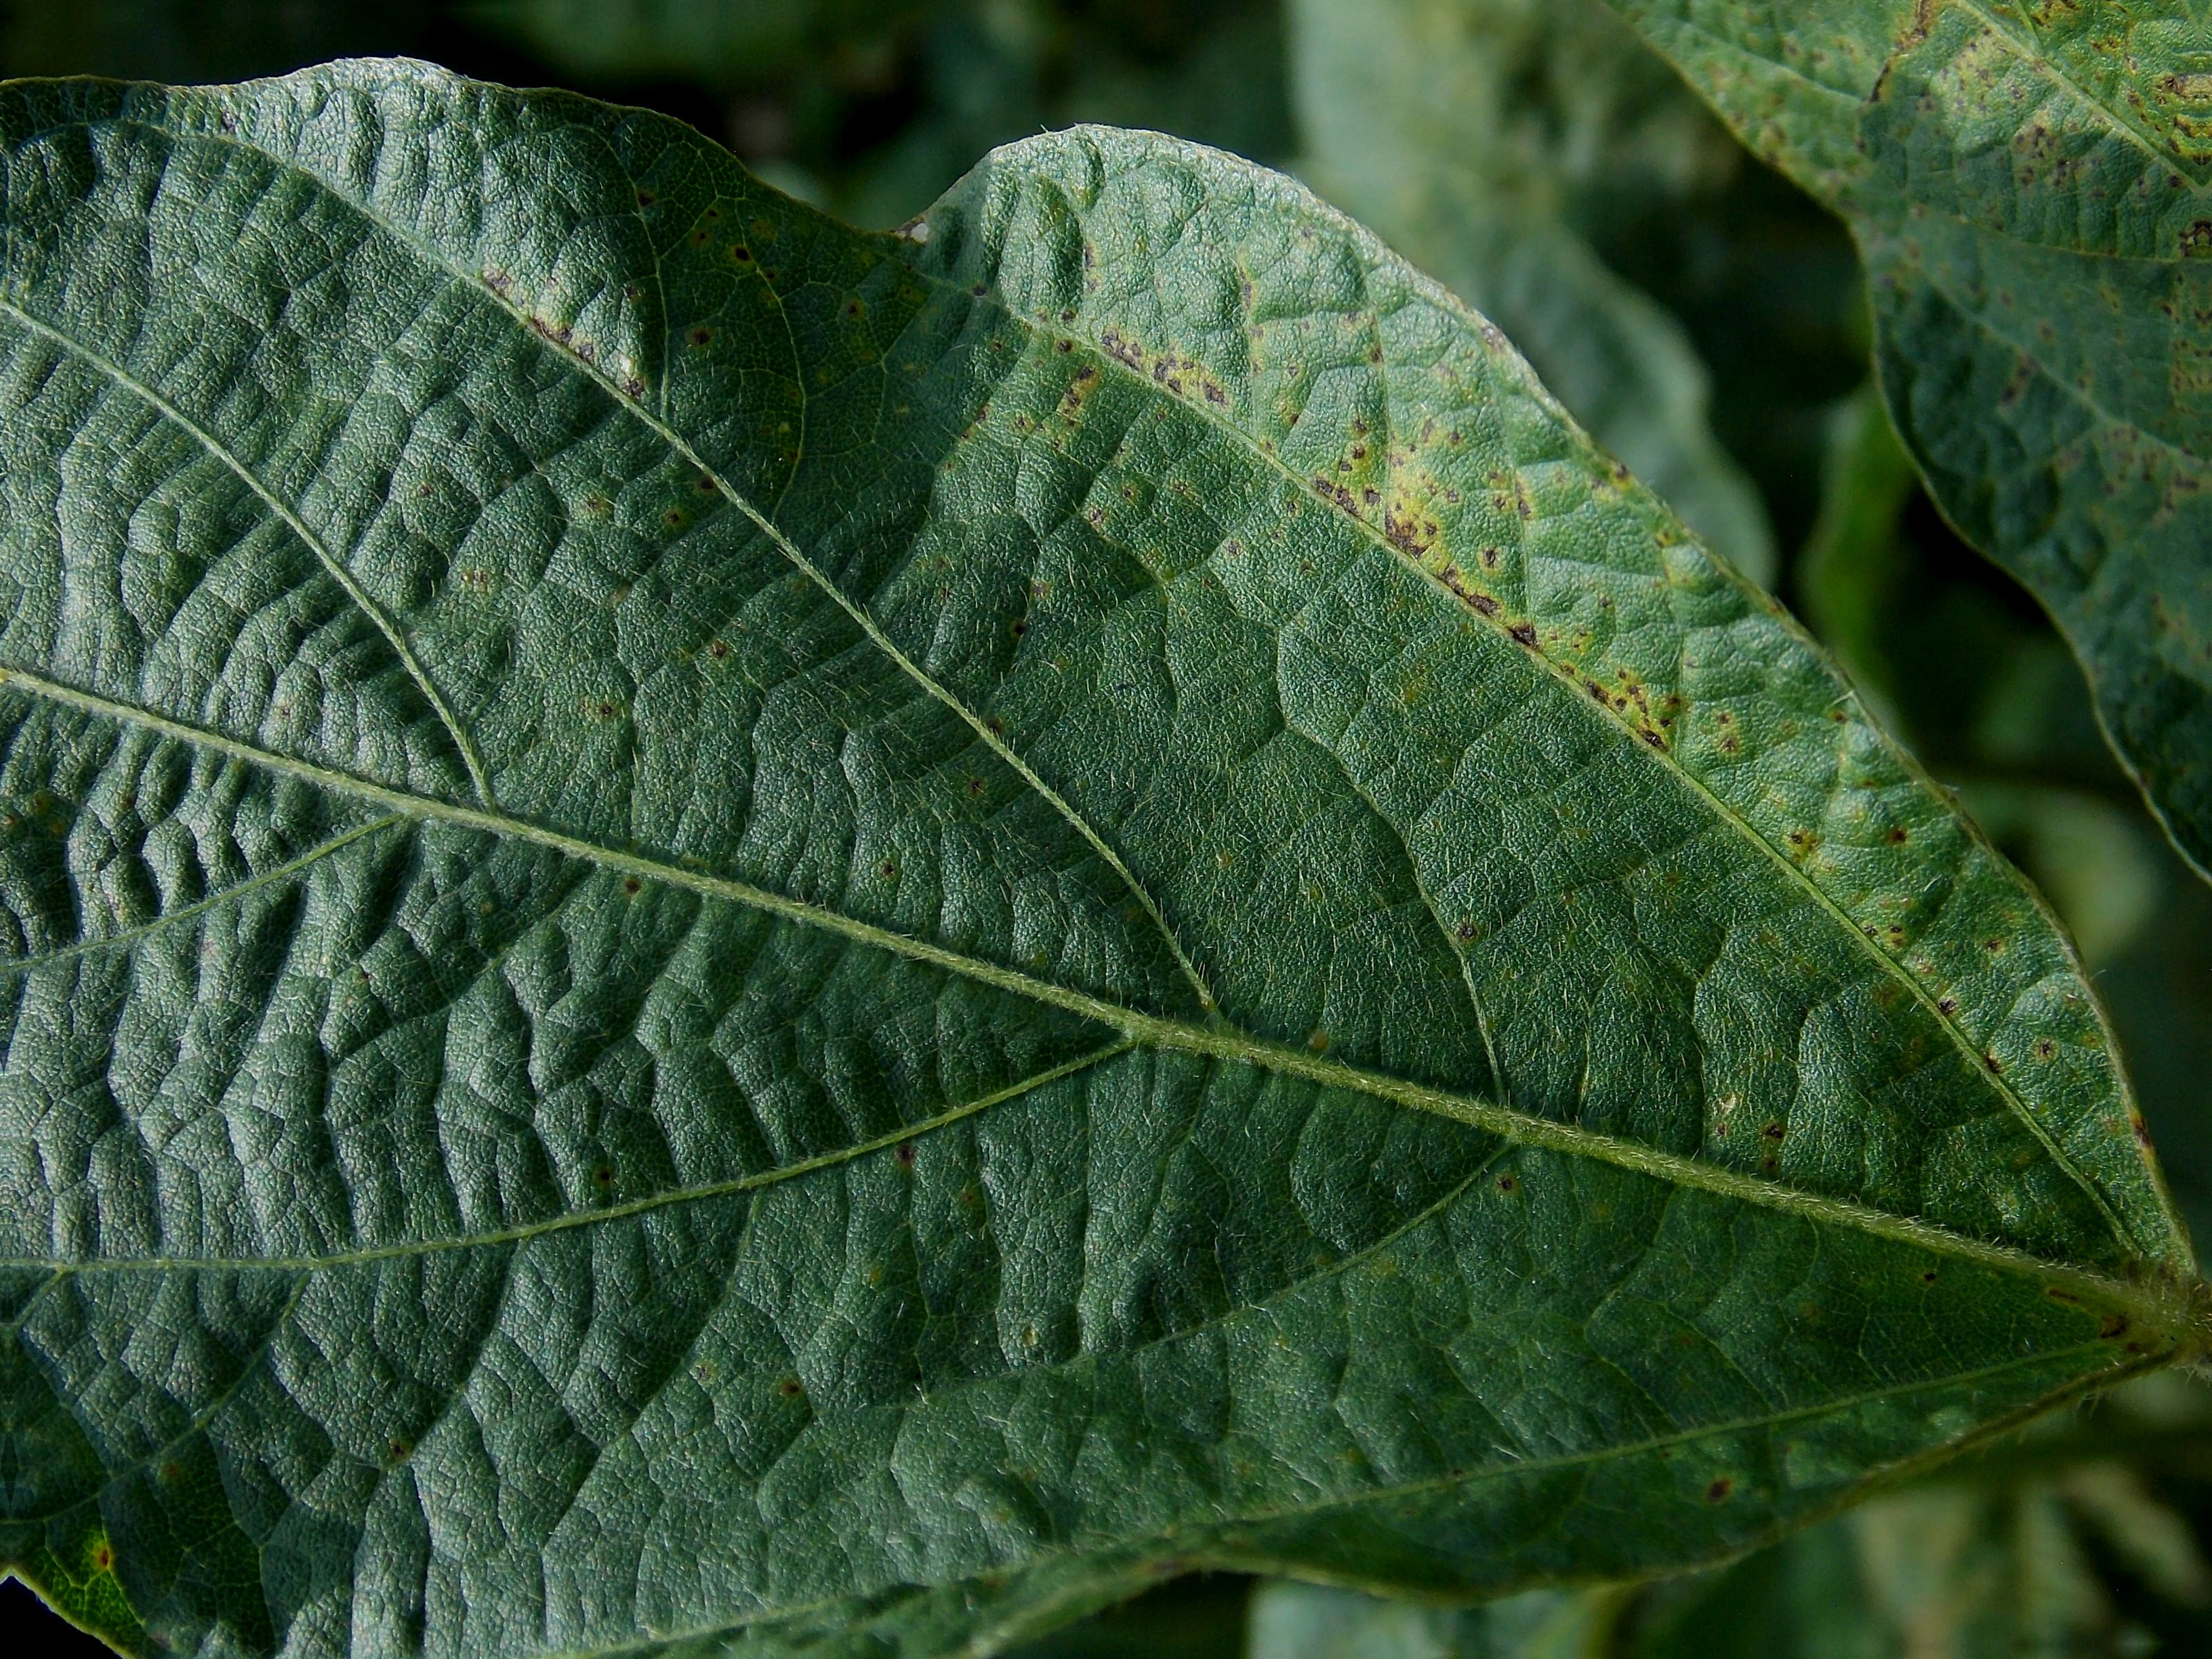
Label: Disease